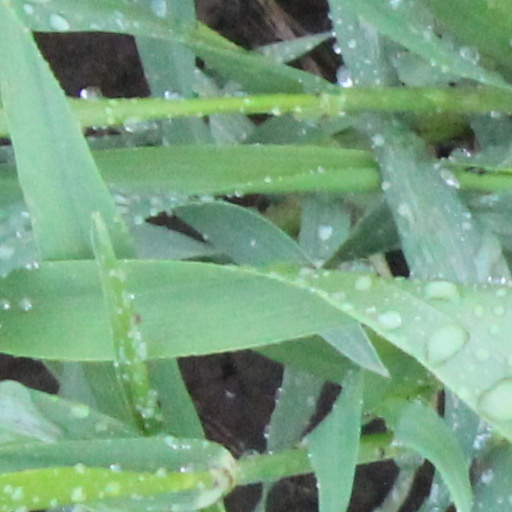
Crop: wheat